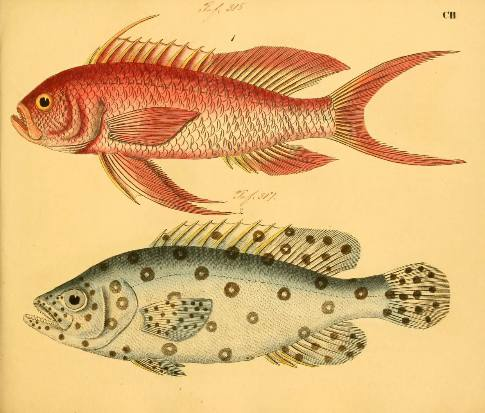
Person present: No